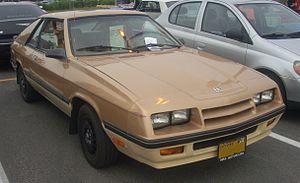
La Dodge Charger est une sous-compacte 3 portes à hayon / fastback construite par Dodge de 1983 à 1987 et basée sur la plate-forme L à traction avant de Chrysler. Un modèle jumeau, la Plymouth Turismo, a également été commercialisée.